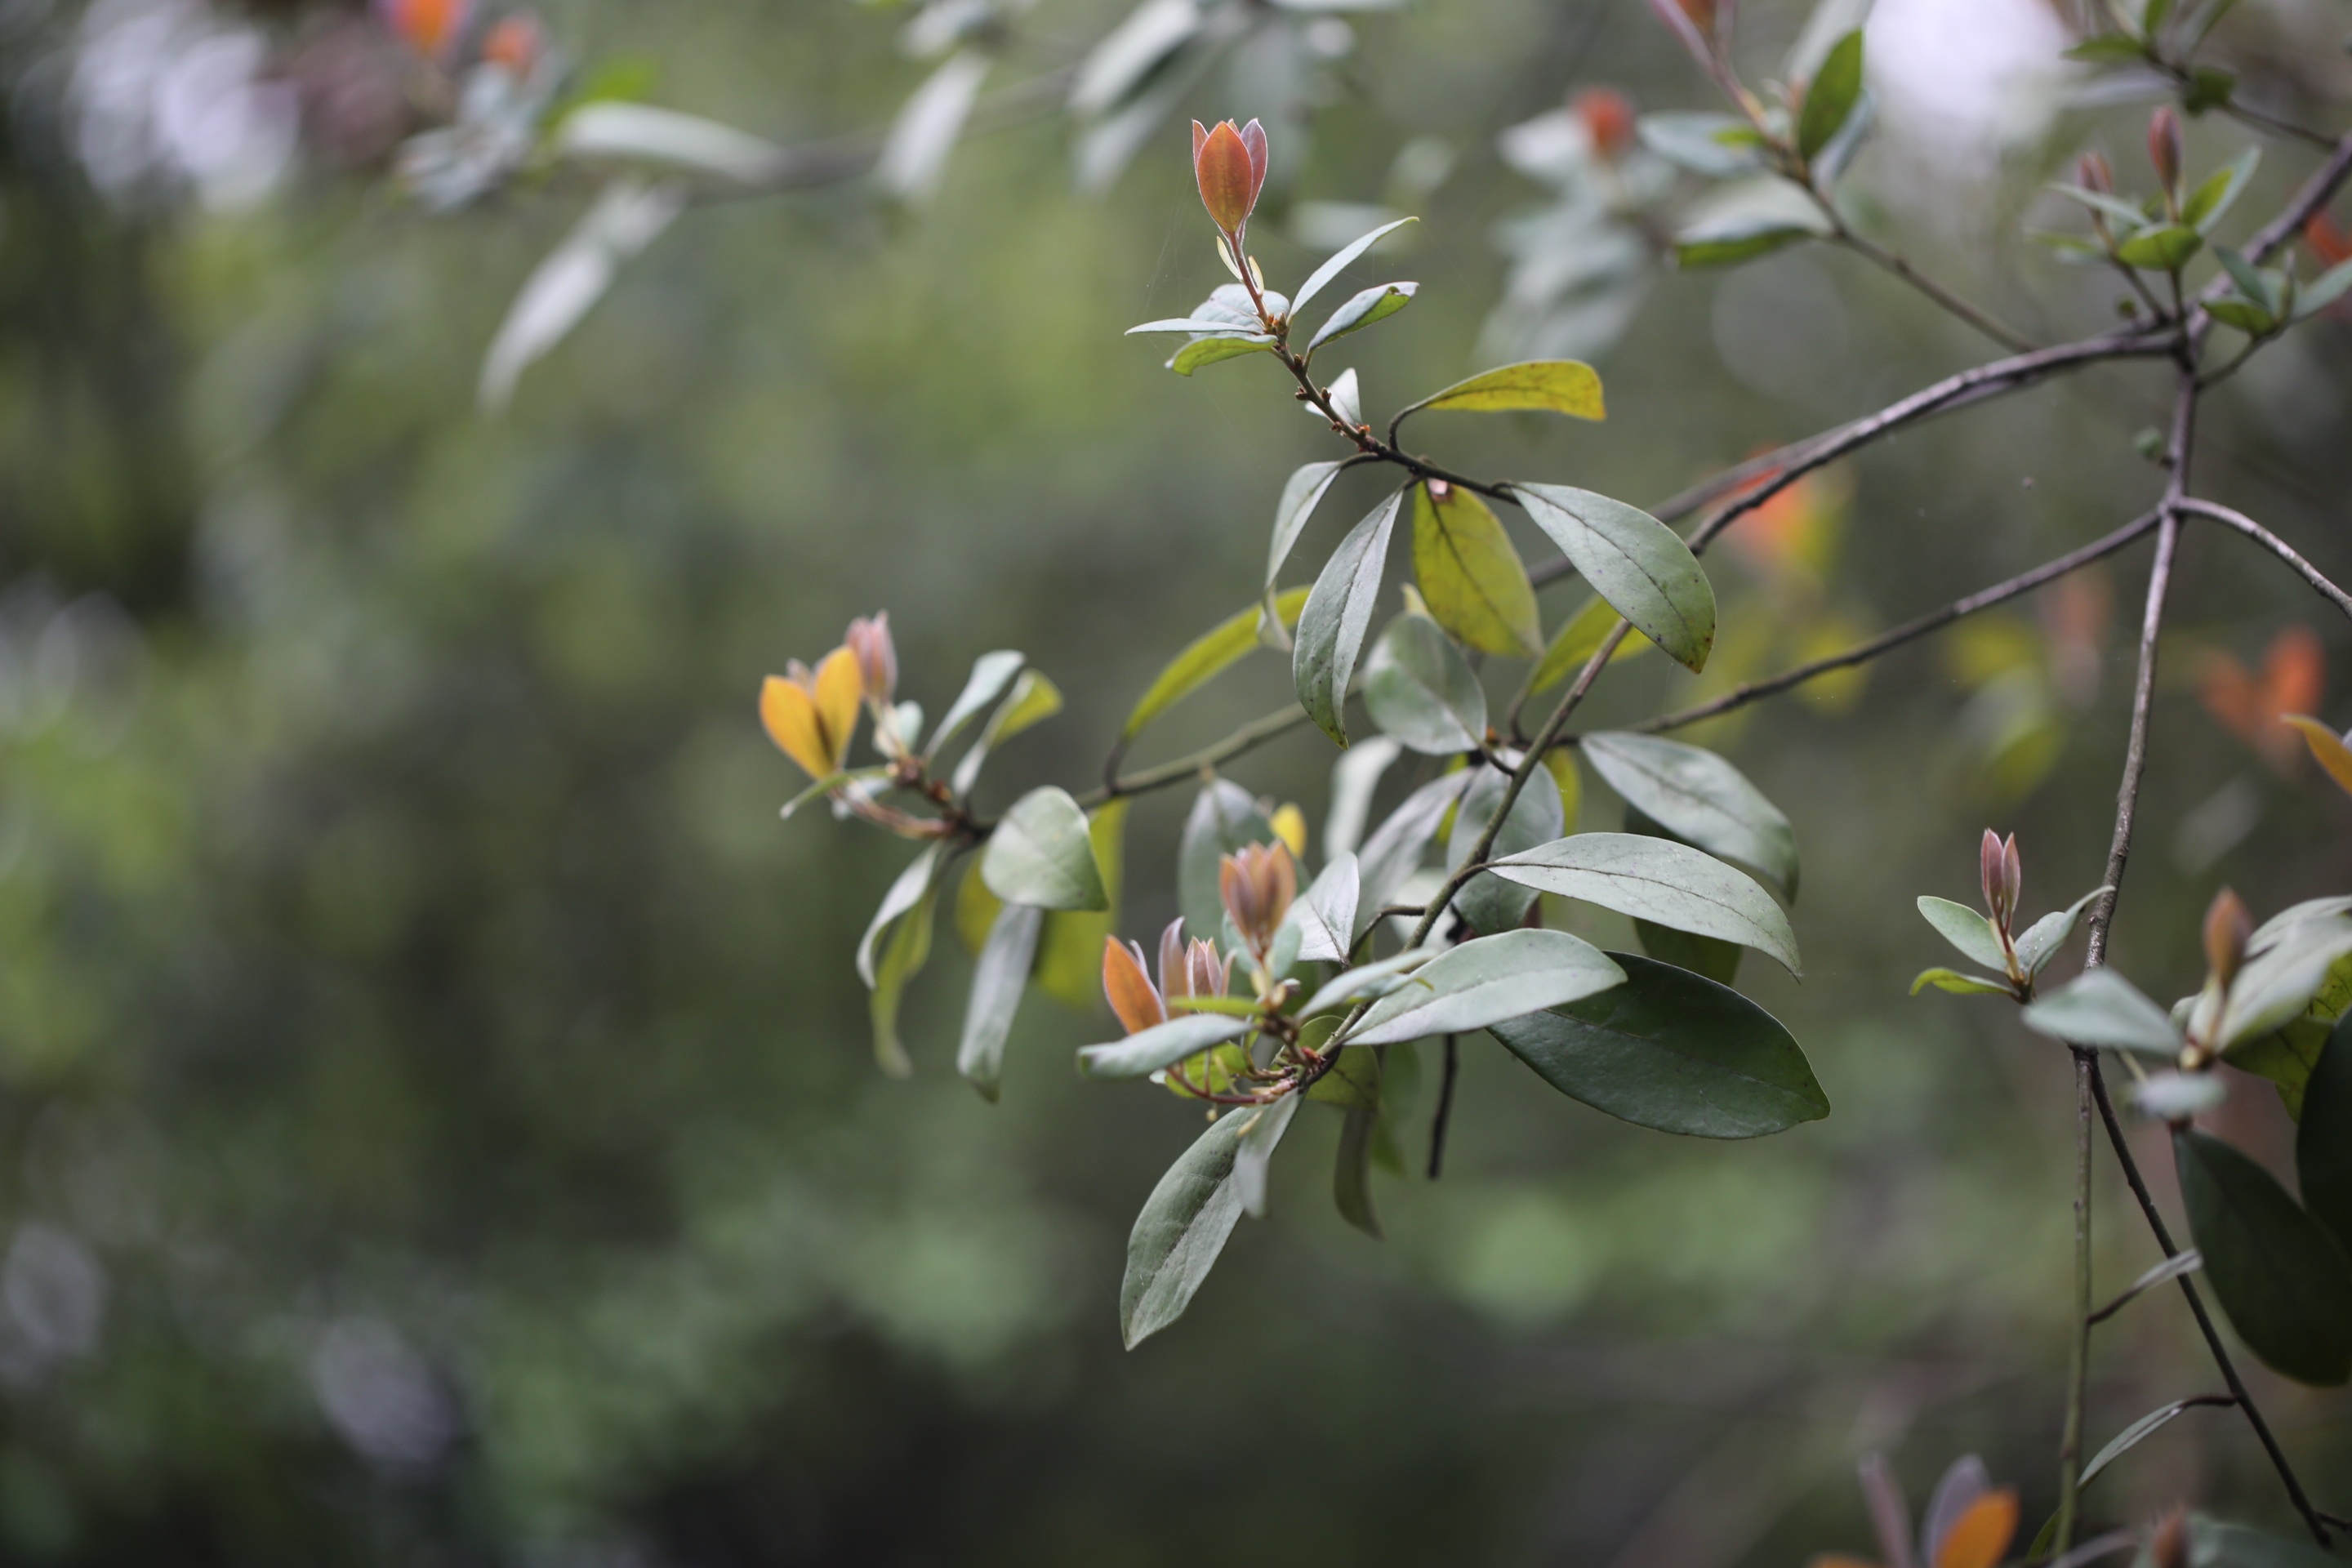
tree, nature, outdoor, branch, blossom, plant, leaf, flower, spring, green, produce, color, grow, flag, autumn, botany, flora, life, greenery, wildflower, shrub, flowering plant, land plant